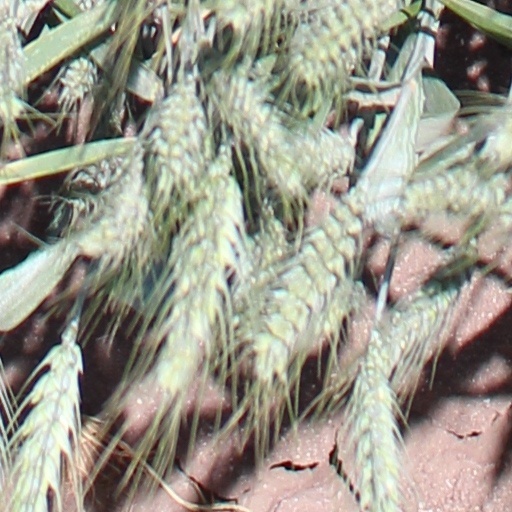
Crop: wheat